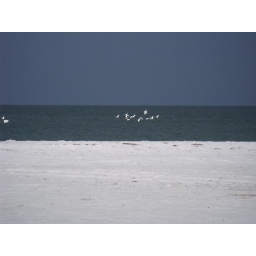
flock of either ibises or egrets against dark water and dark sky